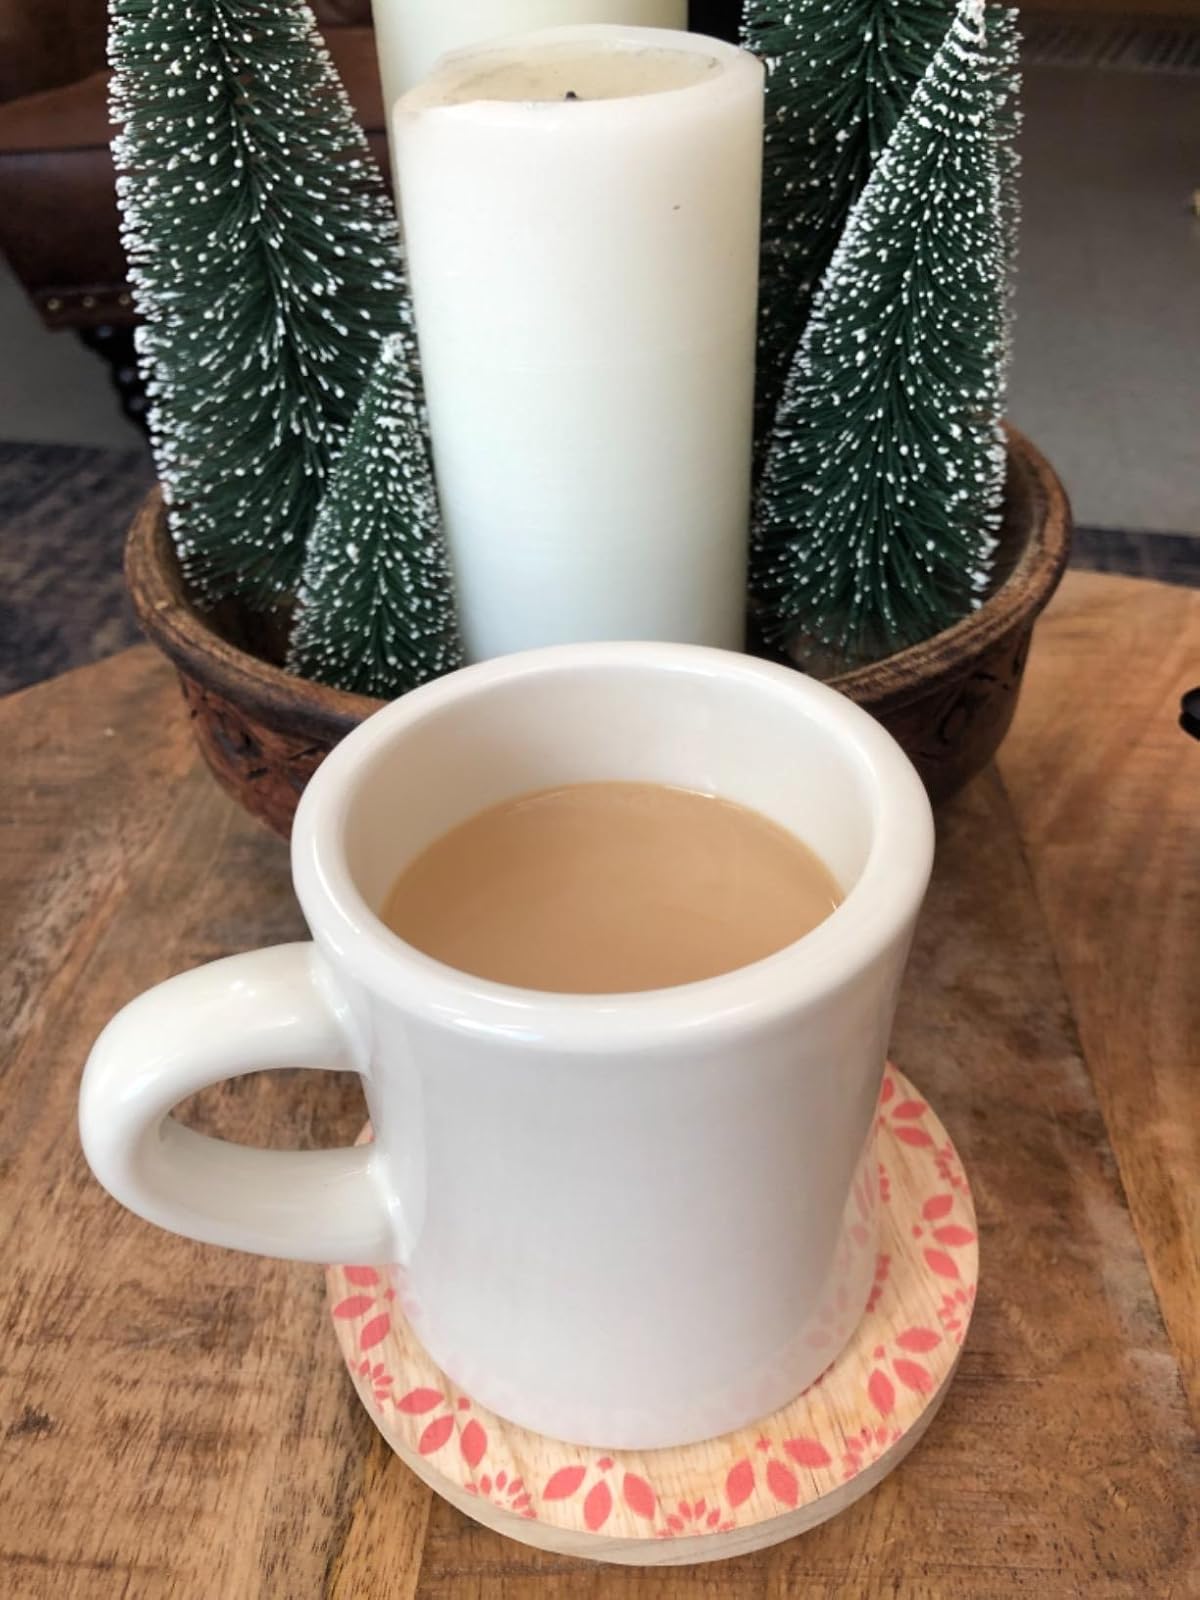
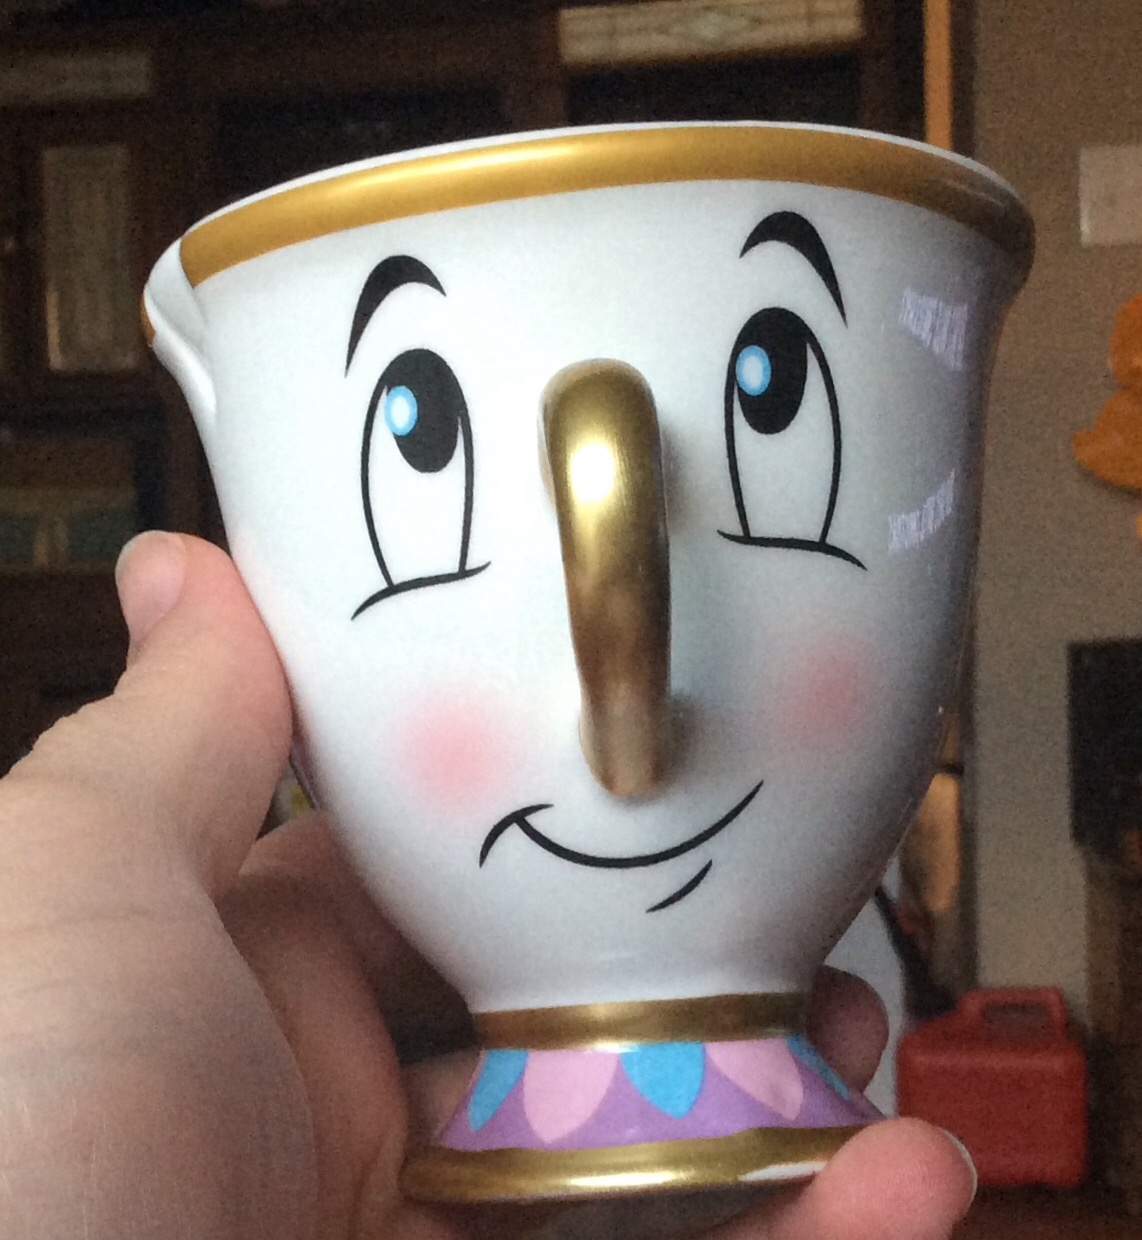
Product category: items_mug
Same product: no